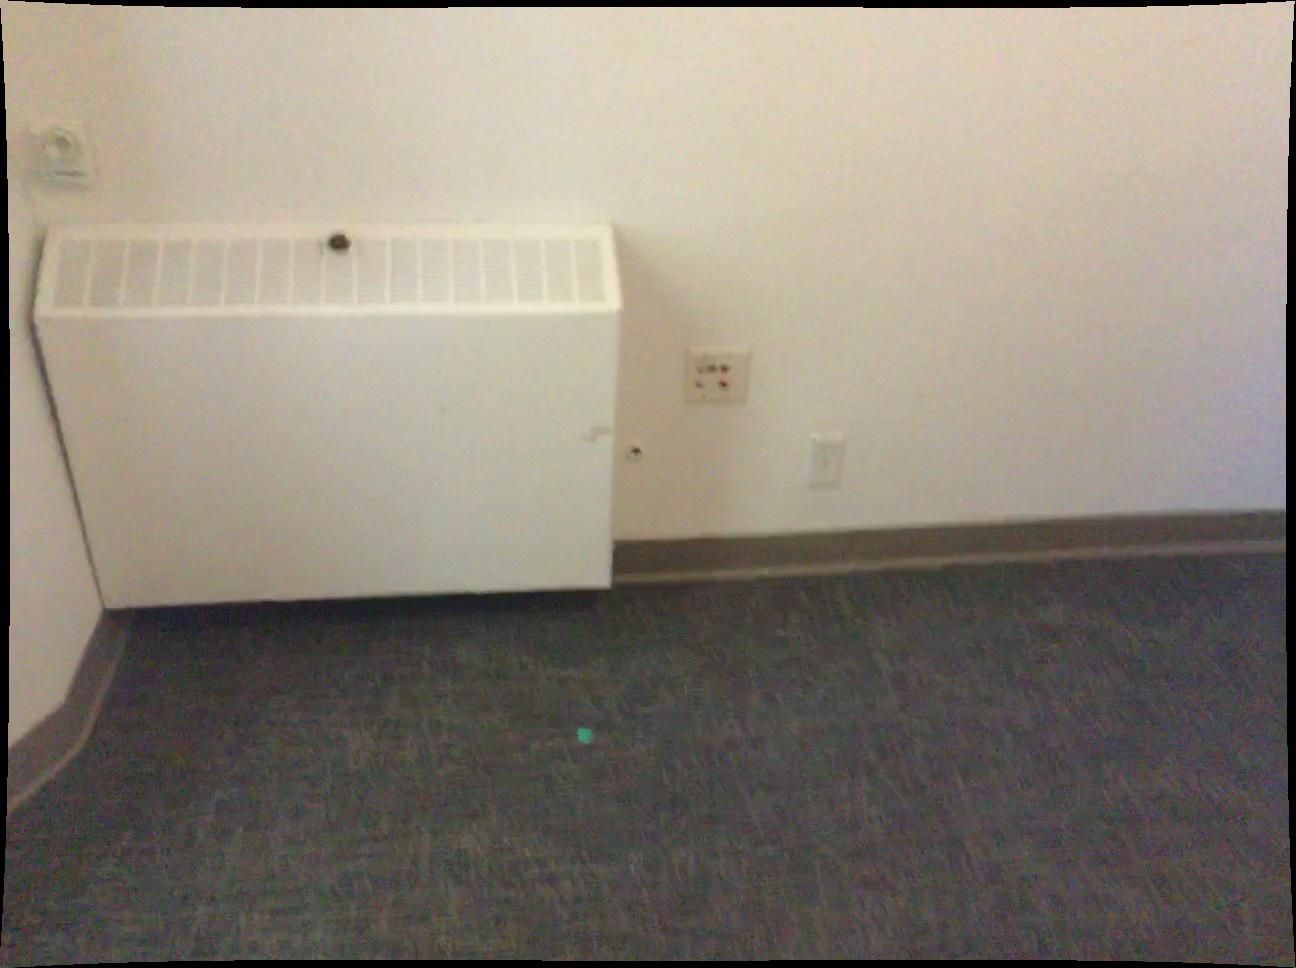
Question: In the image, there is the bed. Pinpoint several points within the vacant space situated behind the bed from the camera's perspective. Your final answer should be formatted as a list of tuples, i.e. [(x1, y1), ...], where each tuple contains the x and y coordinates of a point satisfying the conditions above. The coordinates should be between 0 and 1, indicating the normalized pixel locations of the points.
Answer: [(0.985, 0.610), (0.994, 0.679), (0.972, 0.645), (0.951, 0.612), (0.981, 0.719), (0.958, 0.682), (0.938, 0.647), (0.918, 0.615), (0.943, 0.723), (0.922, 0.685), (0.902, 0.650), (0.883, 0.618), (0.905, 0.726), (0.885, 0.688), (0.867, 0.653), (0.850, 0.620), (0.867, 0.730), (0.848, 0.692), (0.831, 0.656), (0.811, 0.695), (0.795, 0.659), (0.772, 0.698)]